Kandawmin Garden Mausolea

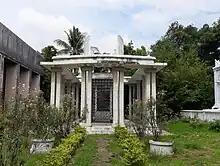
Khin Kyi's Mausoleum

The mausoleum was built in memory of Khin Kyi, wife of Aung San, Father of the Nation of modern-day Myanmar, and mother of Aung San Suu Kyi. She died in Yangon on 28 December 1988, at the age of 76, after suffering a severe stroke. Her funeral, held on 2 January 1989, was attended by over 200,000 people, despite the presence of military trucks which intervened to try to prevent the gathering.